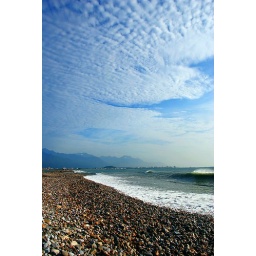
Early in morning, at beach nearby Hualien port. you can see the clouds, ocean wavesand rocks on beach.....nice view.